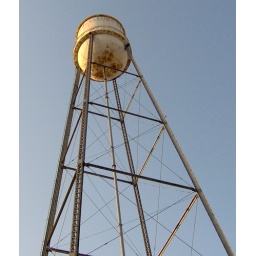
View from near the base of Imperial Sugar Water Tower, across the street from the Imperial Sugar Sugar Refinery.